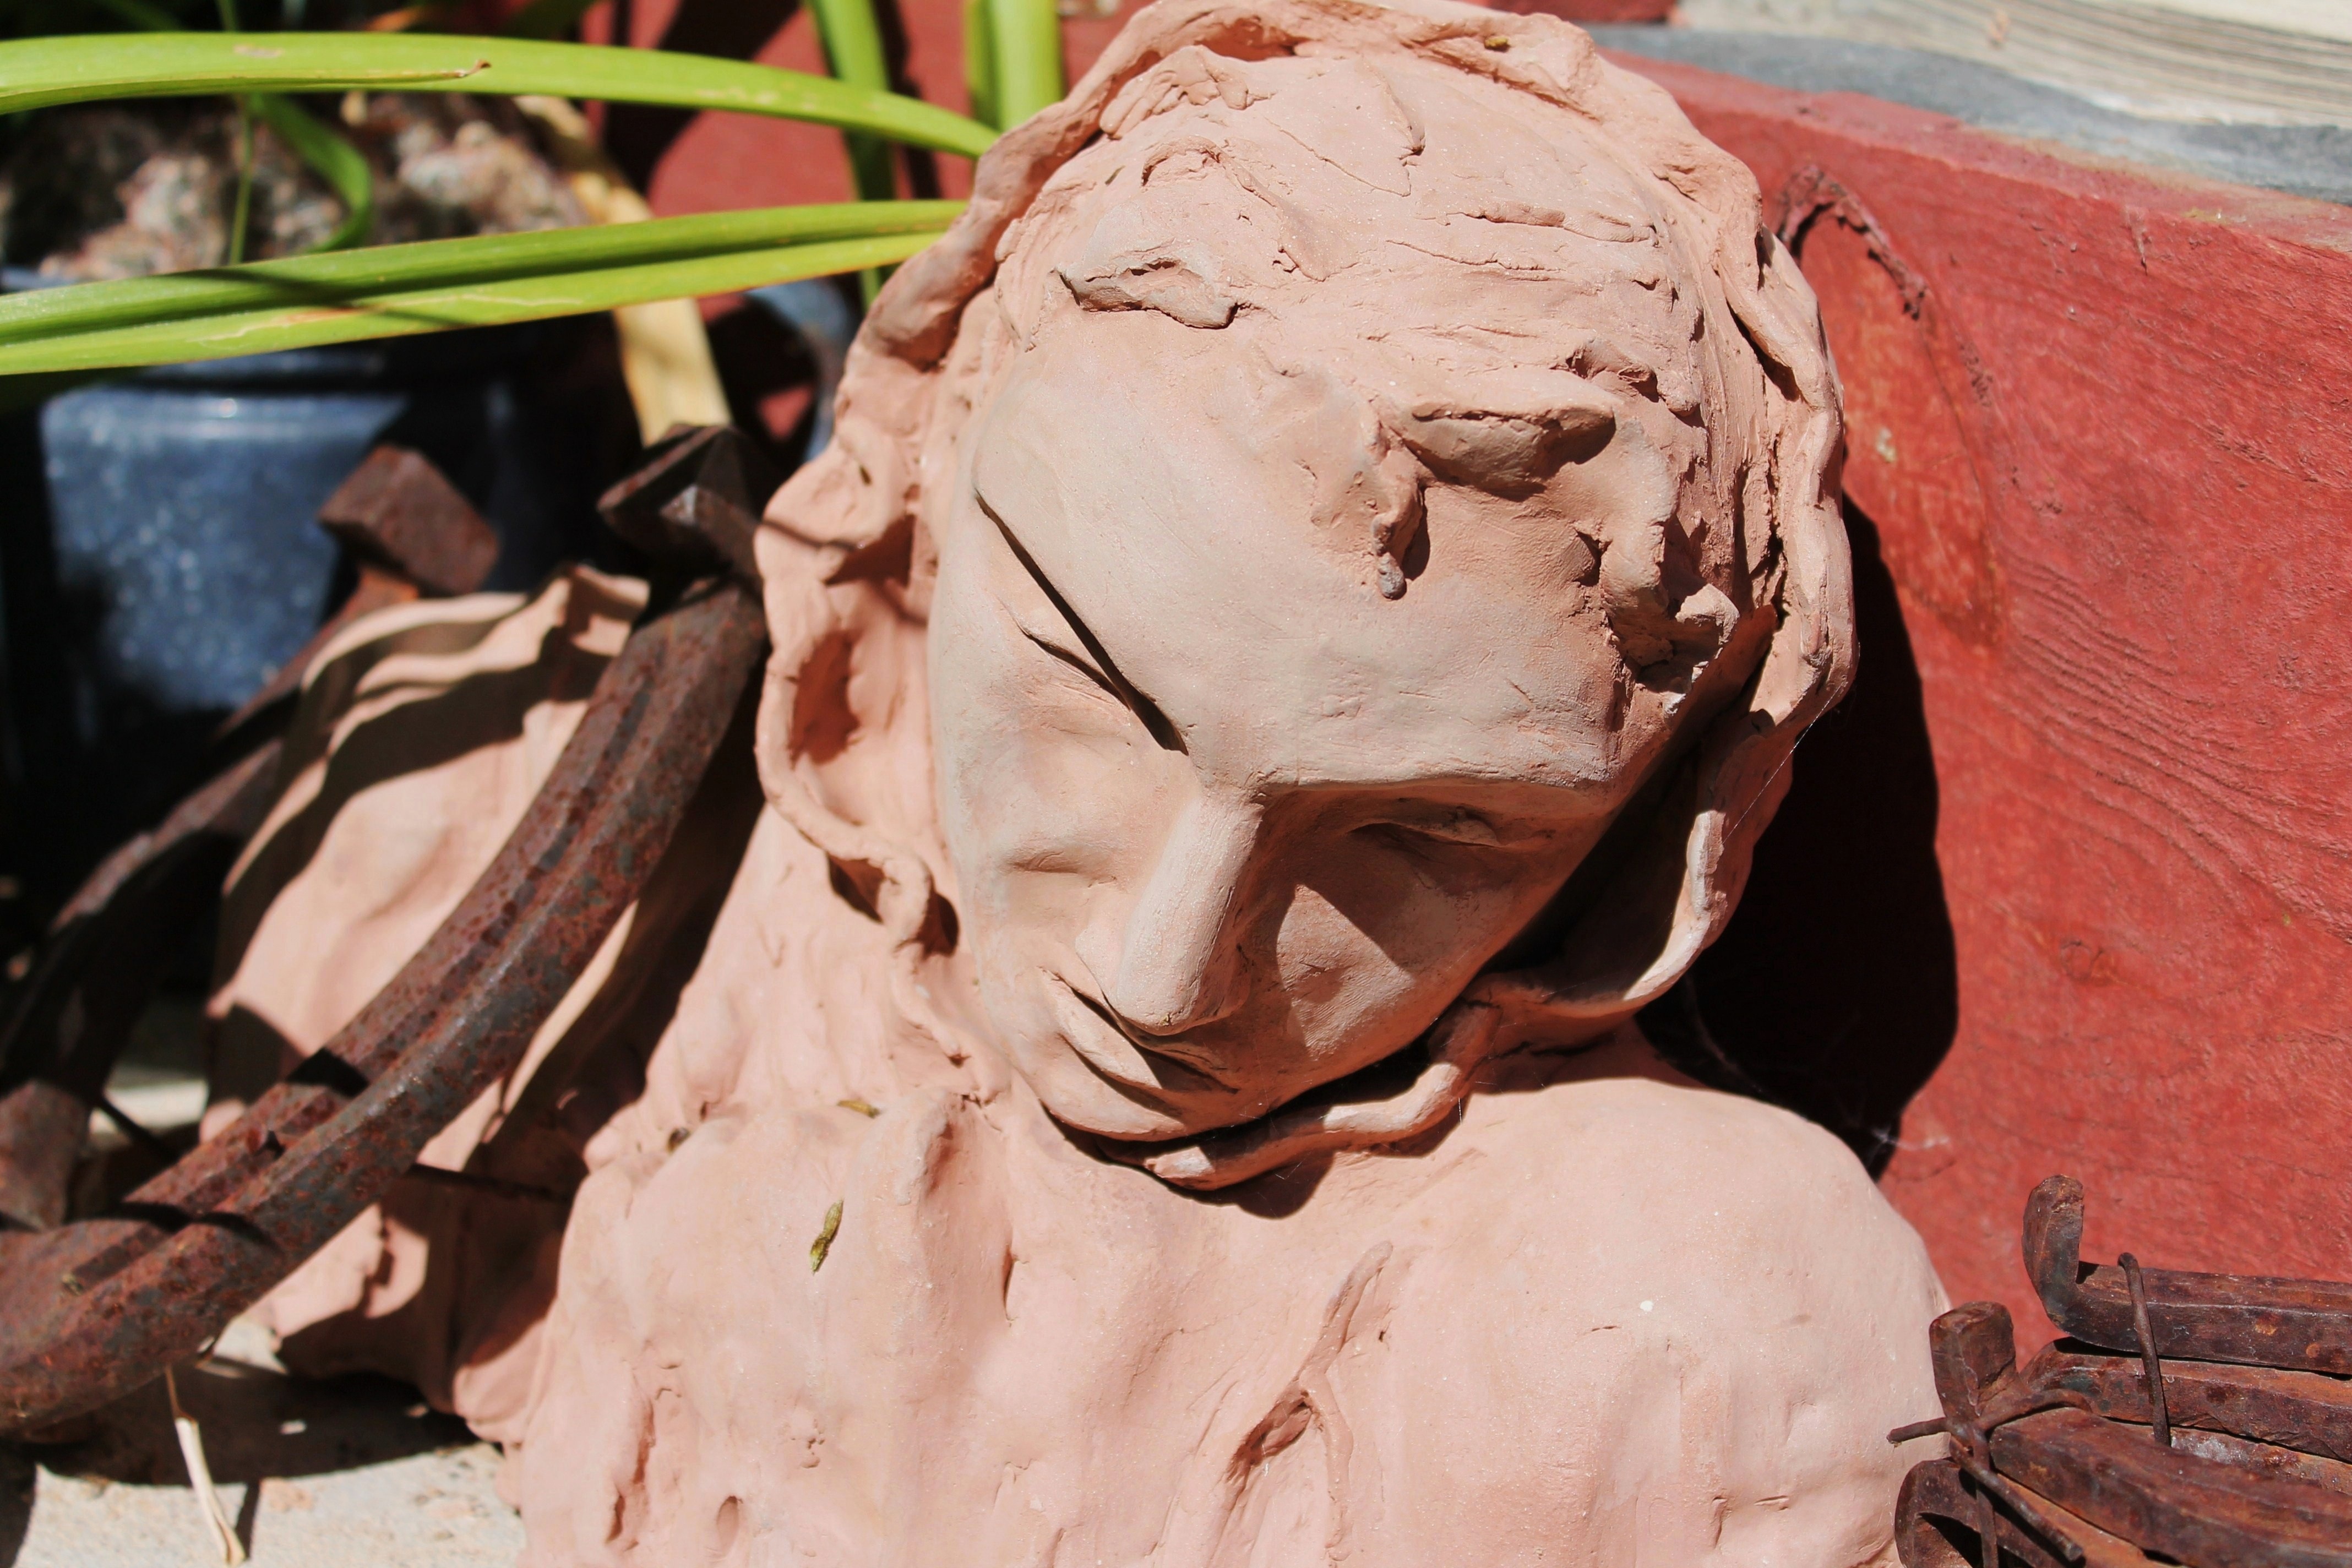
outdoor, wood, statue, decoration, artistic, metal, studio, craft, artwork, new mexico, sculpture, art, creativity, design, temple, head, carvings, expression, handmade, clay, carving, traditional, molding, form, southwestern, santa fe, xeriscape, horse shoe, handiwork, yard art, southwest art, landscape design, ancient history, thinking man, man face